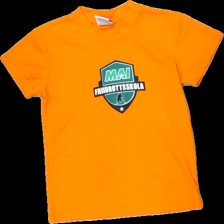
View: front
Type: T-shirt
Category: Children
Brand: Not in the list
Brand text on label: friidrottsskola
Colors: Orange, Green, White, Multicolor
Material: 100% polyester
Pattern: Other
Cut: Regular
Size: 110
Season: All
Trend: Sports
Damage location: top center
Damage 2 location: middle center
Damage 3 location: bottom left
Price range: <50
Recommended usage: Export
Description: orange tränings t-shirt med reklam logga på